Finja

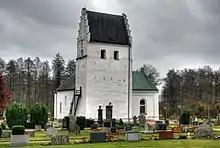
Finja Church

Finja Church is in the parish of Tyringe in the Diocese of Lund. The church was constructed in the middle of the 12th century in a Romanesque style. Inside the church there are murals from the 1140s.